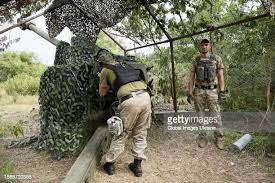
Label: Self Propelled Artillery